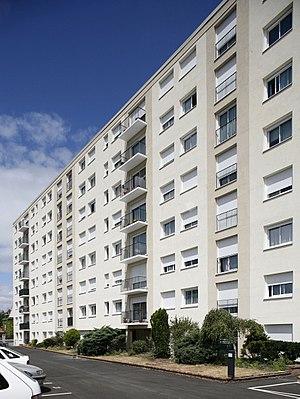
L'urbanisme en France regroupe la pratique et la conceptualisation de l'urbanisme en France. Celui-ci se distingue dans un premier temps par l'établissement des règles s'imposant de façon régalienne au droit de propriété privée avant de constituer un droit de l'urbanisme spécifique. Mais les règles de construction et d'usage du sol ne se limitent à ce seul droit et doivent prendre en compte également les différents droits connexes comme celui de la domanialité, de l'environnement, des collectivités territoriales, du patrimoine… Mais l'urbanisme dépasse largement son cadre juridique. Il se fonde également sur un diagnostic des forces et des faiblesses d'un territoire, un inventaire des atouts, des moyens et les contraintes. Il se distingue également par son contexte multi-scalaire : pays, intercommunalité, aire urbaine, département, région, État, etc.